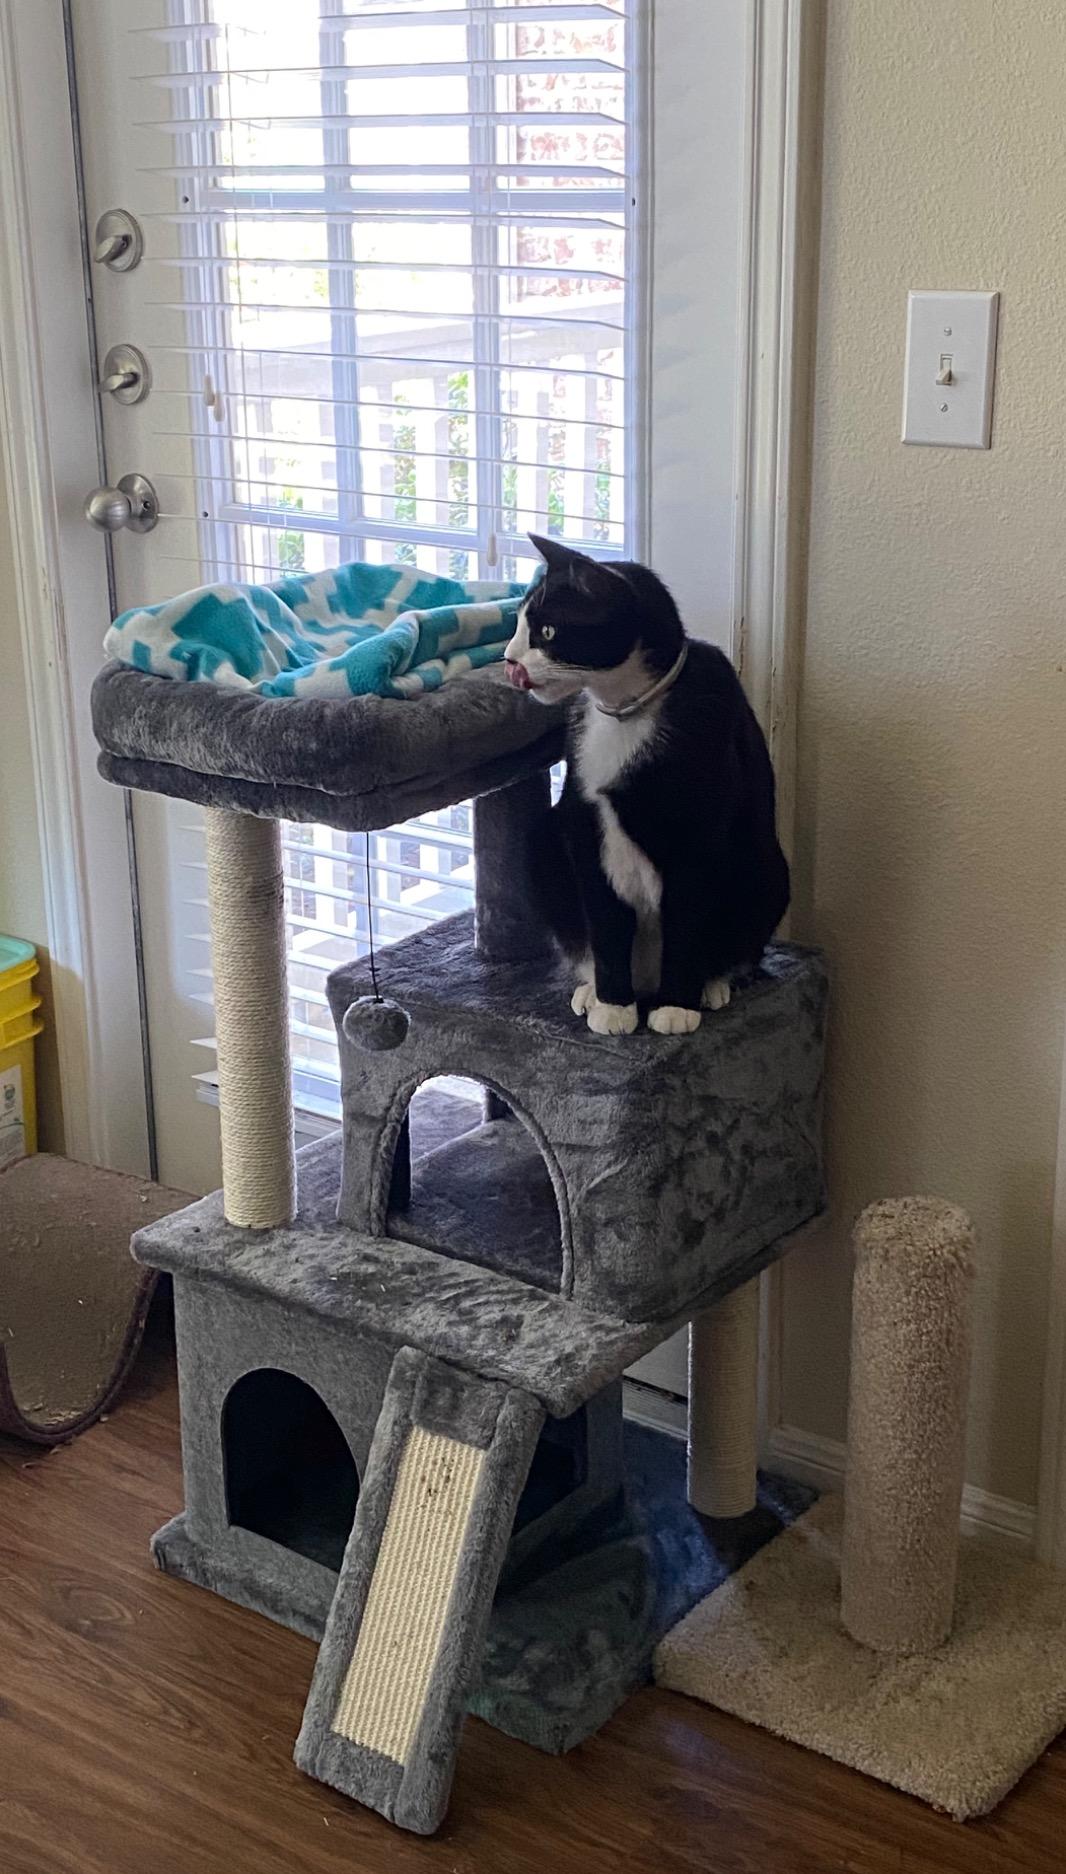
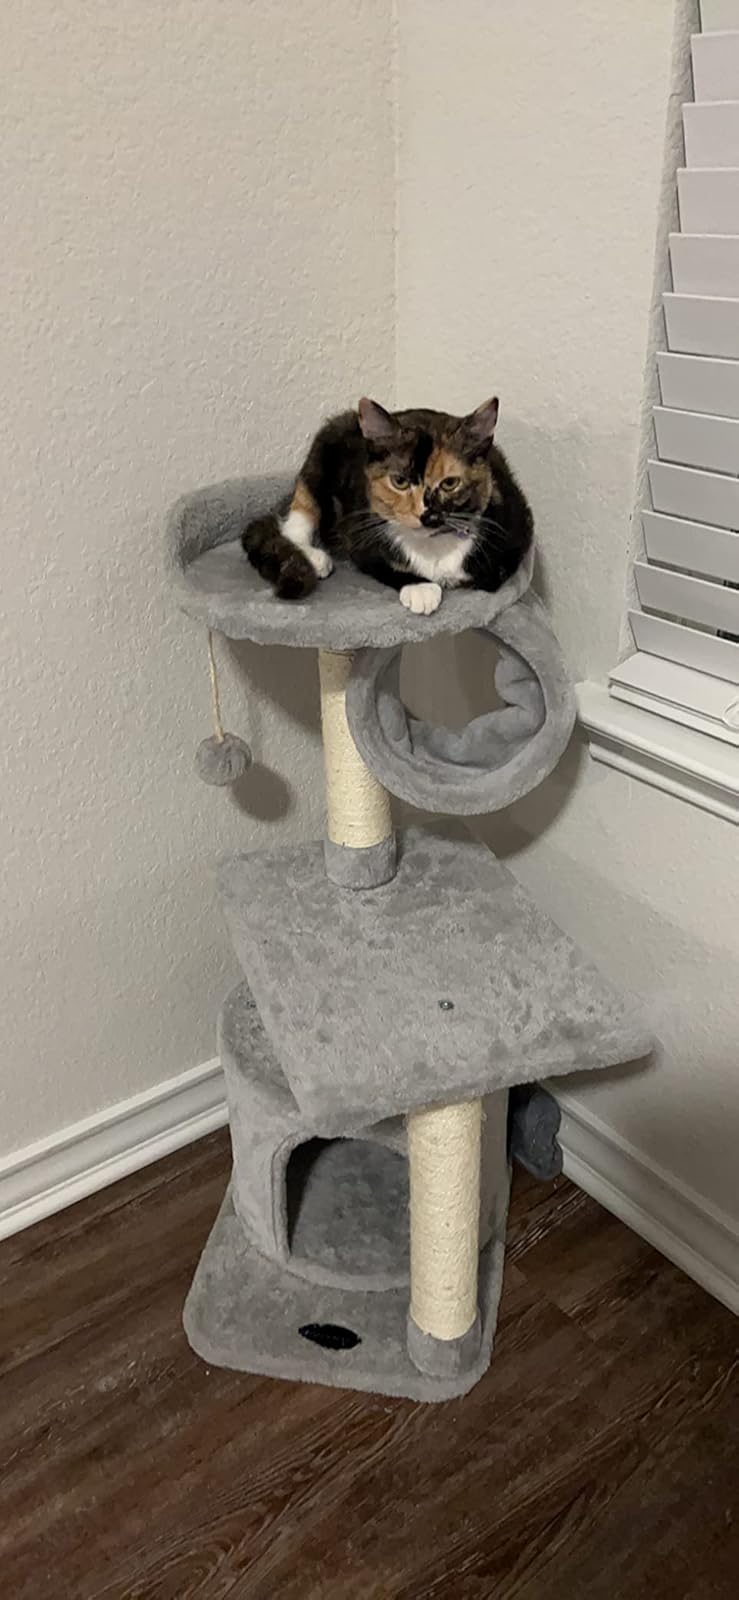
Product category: items_cat tree
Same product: no